Shmap'n Shmazz

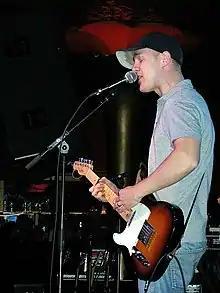
Band member Davey von Bohlen (pictured) initially said that he had "regret and contempt for the entire Cap'n Jazz experience". Despite this statement, he joined back on a reunion tour in 2010.

Many of the band members reflected positively on the record. Villarreal claimed that the music they recorded was therapeutic and allowed him to release his emotions. However, band member von Bohlen was rather dismissive about the album after its release. He cited only "regret and contempt" for the recording in an attempt by the "Phoenix New Times" for an interview in 1997. When "Phoenix New Times" interviewed Tim about Cap'n Jazz, he said that von Bohlen might hold some contempt due to him having to commute an hour and a half for practice, his appearance in the band being short, and von Bohlen not getting along with Villarreal. Von Bohlen specifically said that the commute was the main issue. He stated that when his car died, he was "Greyhound-bussing it to Chicago after work" and wanted to join another band. Cap'n Jazz reunited for multiple tours, but although present during Cap'n Jazz's 2010 reunion, von Bohlen was notably absent from the 2017 reunion due to scheduling conflicts, with both it and the 2025 reunion having Tim and Mike's cousin Nate fill in for von Bohlen.